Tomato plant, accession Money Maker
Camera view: bottom (45 deg); turntable rotation: 30 degrees
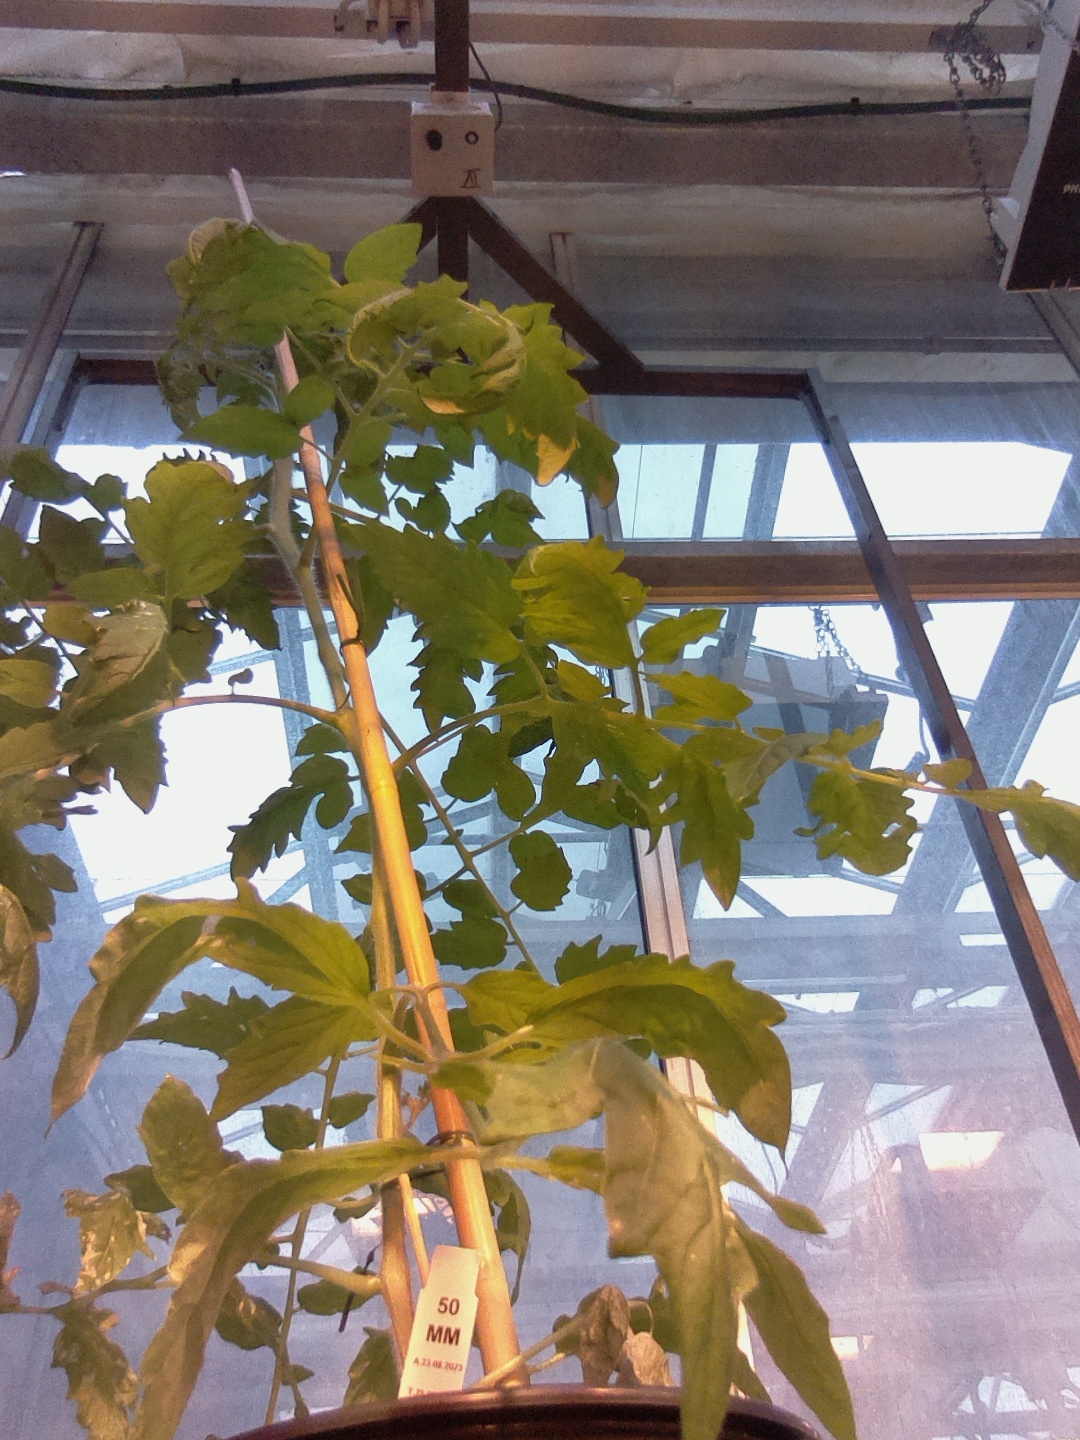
BBCH growth stage 21: 10%-20% Side shoots formed